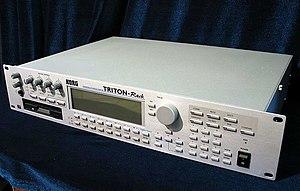
Le Triton est un synthétiseur conçu et distribué par la société japonaise Korg à partir de 1999. Il succède au Korg Trinity.